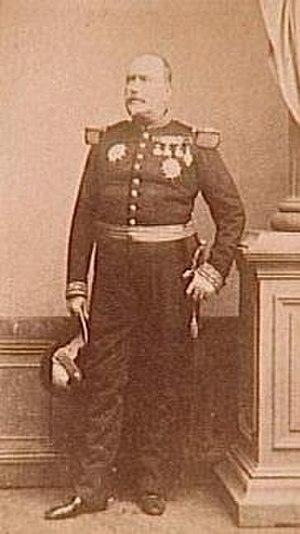
Melchior Joseph Eugène Daumas, né le 4 septembre 1803 à Delémont et mort à Camblanes le 29 avril 1871, est un militaire, écrivain et homme politique français.